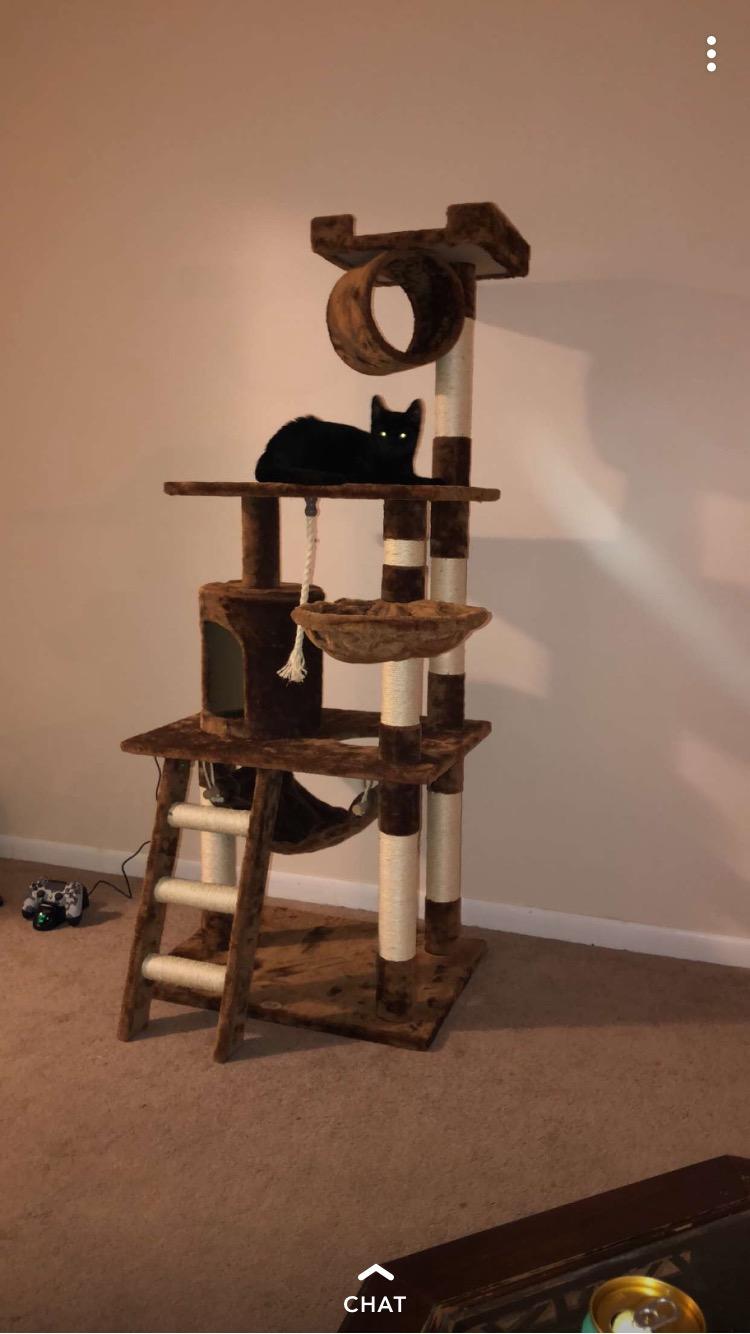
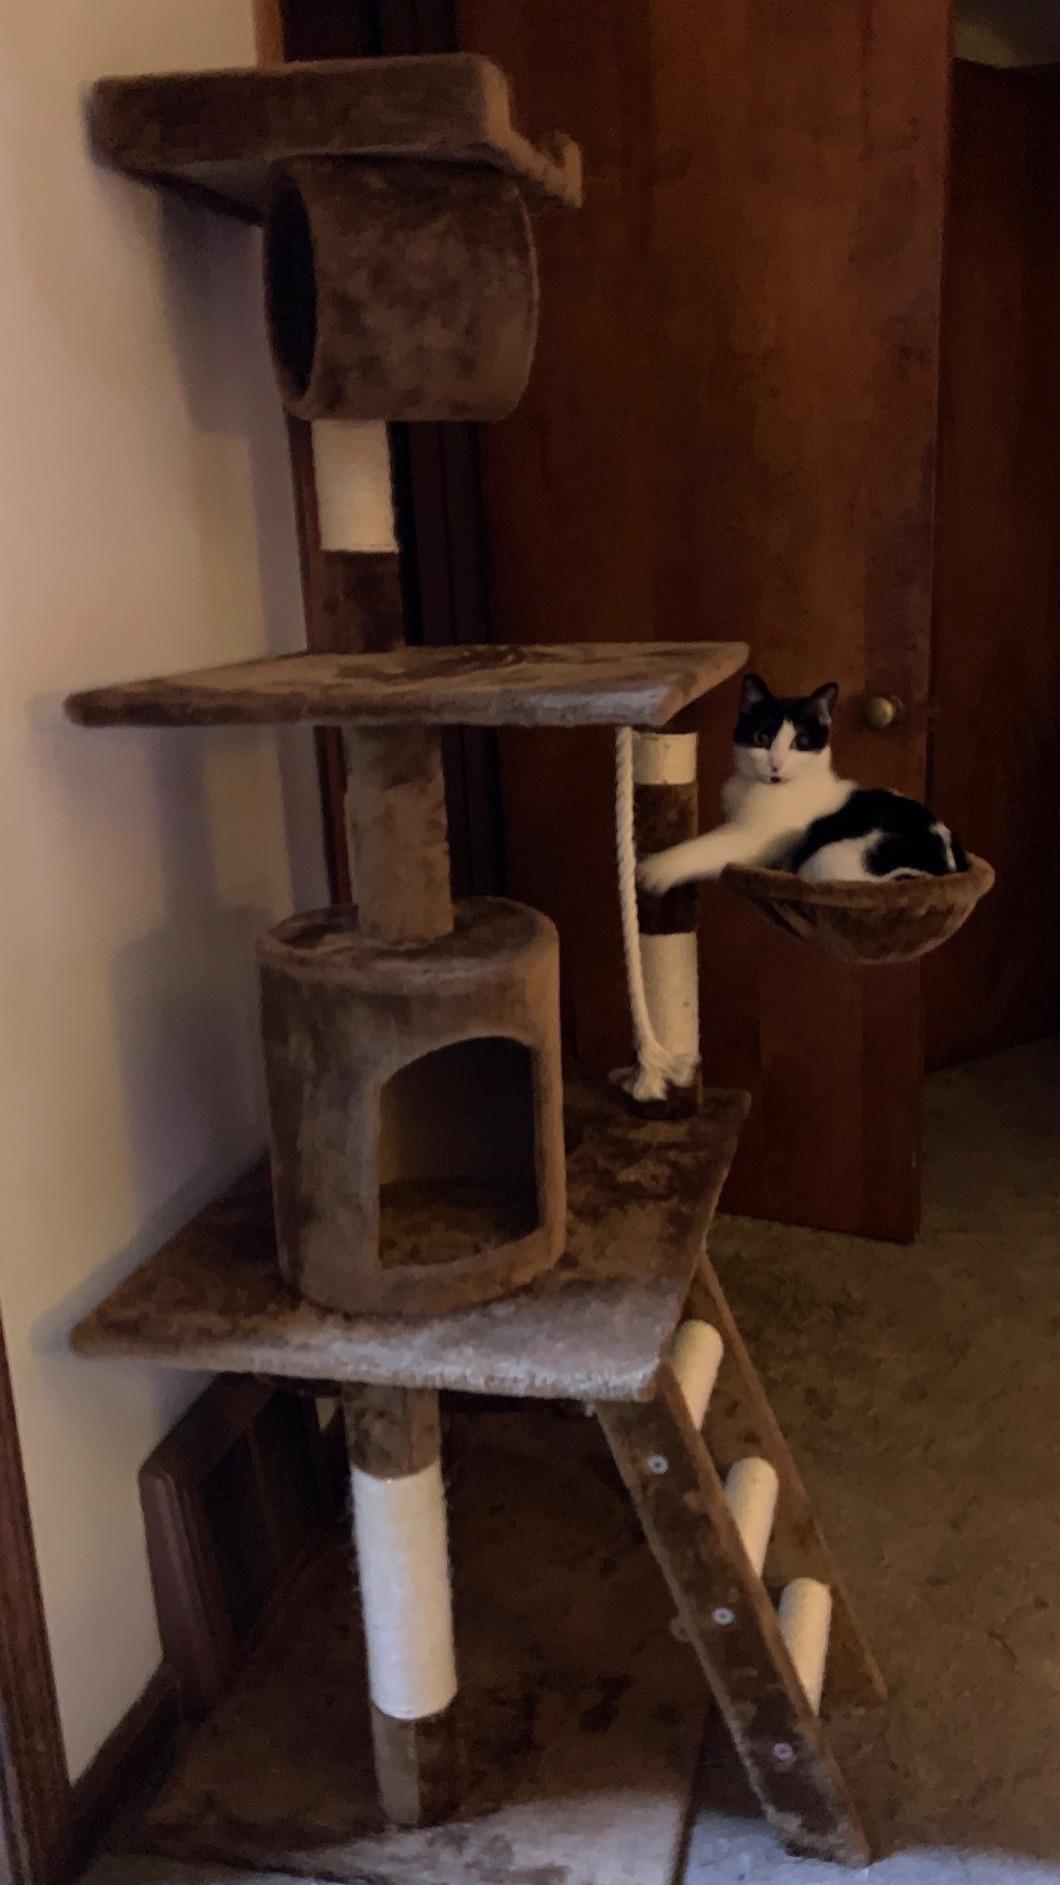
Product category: items_cat tree
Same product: yes